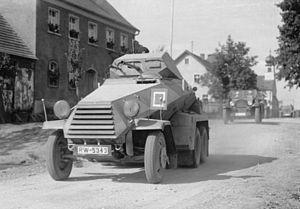
Le 2-cm KampfWagenKanone 30 L/55 est un canon utilisé pendant la Seconde Guerre mondiale par la Wehrmacht. Il était l'armement principal des chars légers SdKfz.121 Panzerkampfwagen II et d'un certain nombre de véhicules de reconnaissance blindés à roues ou à chenilles.